Yao Nai

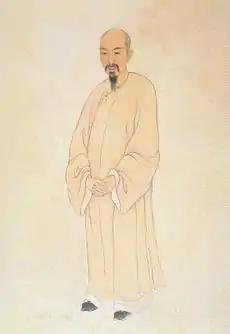
Yao Nai

Yao Nai (姚鼐, pinyin: Yáo Nài; 1731–1815) was a scholar of the Qing Dynasty.